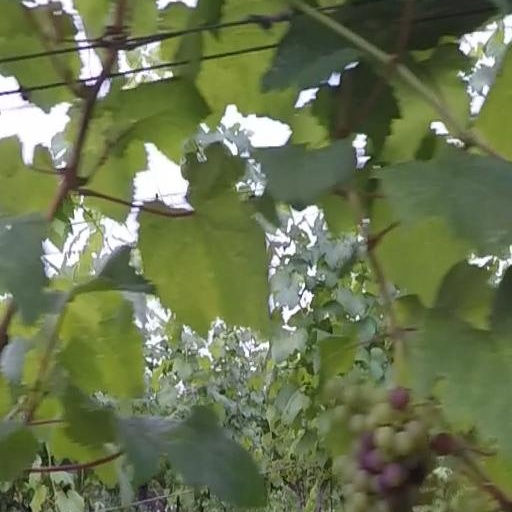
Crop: grape